Gear stick

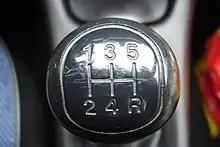
A standard 5-speed shift pattern (on a Peugeot 206 knob)

A gear stick (rarely spelled "gearstick"), gear lever (both UK English), gearshift or shifter (both US English), more formally known as a transmission lever, is a metal lever attached to the transmission of an automobile. The term "gear stick" mostly refers to the shift lever of a manual transmission, while in an automatic transmission, a similar lever is known as a gear selector. A gear stick will normally be used to change gear whilst depressing the clutch pedal with the left foot to disengage the engine from the drivetrain and wheels. Automatic transmission vehicles, including hydraulic (torque converter) automatic transmissions, automated manual and older semi-automatic transmissions (specifically clutchless manuals), like "VW Autostick", and those with continuously variable transmissions, do not require a physical clutch pedal.